Oedo Tai

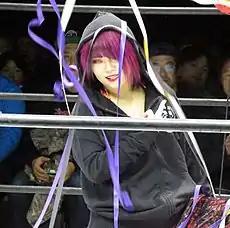
Fourth and final leader of the unit, Natsuko Tora.

Kagetsu announced his retirement from professional wrestling on December 25, 2019. His last match in Stardom took place on the sixth night of the New Years Stars 2020, on February 15, 2020, where he faced all the promotion's roster in a 25-woman gauntlet match also involving popular competitors such as Hiroyo Matsumoto, Arisa Hoshiki, Leo Onozaki and others. Kagetsu handed over the reins of Oedo Tai upon his retirement, and he even symbolically passed the torch by giving Natsuko Tora his trademark jutte. Tora adopted a new look and took Oedo Tai back to its roots as a heel faction, starting the third generation. Due to the COVID-19 pandemic, Bea Priestley and Jamie Hayter became unable to perform for Stardom, and therefore the Goddesses of Stardom Championship was vacated. Priestley returned to Stardom on September 19, where she attacked Saya Iida during Iida's match against Tora. On October 3 at Yokohama Cinderella 2020, Konami teamed up with her fellow Tokyo Cyber Squad stablemate Jungle Kyona against Tora and Saki Kashima in a match where the losing unit had to disband. Konami turned on Kyona as she helped Tora and Kashima win the match, and later join the unit after Tokyo Cyber Squad's dissolution. At the 2020 Goddesses of Stardom Tag League, several members of the unit worked as teams of two in the tournament: Black Widows (Konami and Priestley) and Devil Duo (Kashima and Tora). On October 29, Rina left Stars to join Oedo Tai. At Sendai Cinderella 2020 on November 15, Priestley lost the SWA World Championship to Syuri.